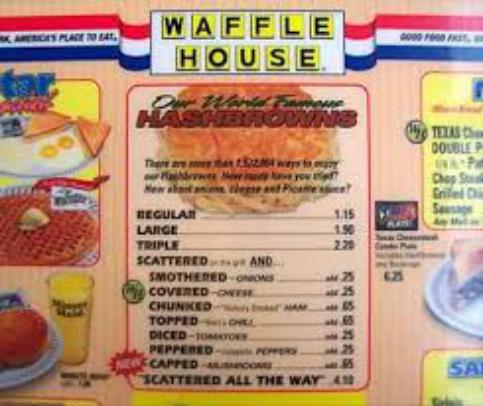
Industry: Food